Charles Haynes Haswell

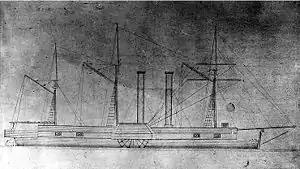
, the first U.S. Navy steam vessel for which Haswell served as engineer

At this time the United States Navy committed to the construction of several steam vessels, and Haswell, who had watched their earlier experimental steam vessels in New York Harbor, applied to supervise the engineering of , under construction. Although at first his role was only quasi-unofficial, there being no rank structure for engineers in the Navy at the time, when he was finally officially nominated and confirmed in 1851 to the rank of chief engineer, the appointment was to date from the start of his service in July 1836. Thus began a Naval career during which he would supervise the design of engines for ten warships. In 1839, he served on a naval board responsible for the construction of the steam frigates "Missouri" and "Mississippi", for which he was relieved of his duties to the "Fulton". After work on the "Michigan", he became chief engineer on the "Missouri", but a dispute over a plan to replace its one smokestack with two earned him a two-year suspension, during which time he was involved in the construction of the boilers for the "Allegheny" and several revenue cutters.